Kajibacha River

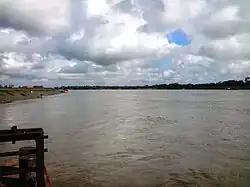

The Kajibacha River is a river located in Batiaghata Upazila of Khulna District, Bangladesh.